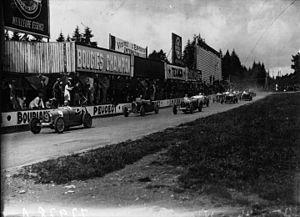
Charles Montier, dit Le Sorcier, était un concessionnaire et constructeur automobile français devenu pilote, entre autres spécialiste alors de courses de côte.